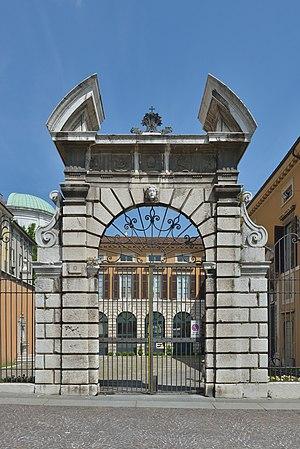
""Piazza Vescovado"" á Brescia en Italie. Italiano: Cancello del palazzo vescovile di Piazza Vescovado a Brescia"